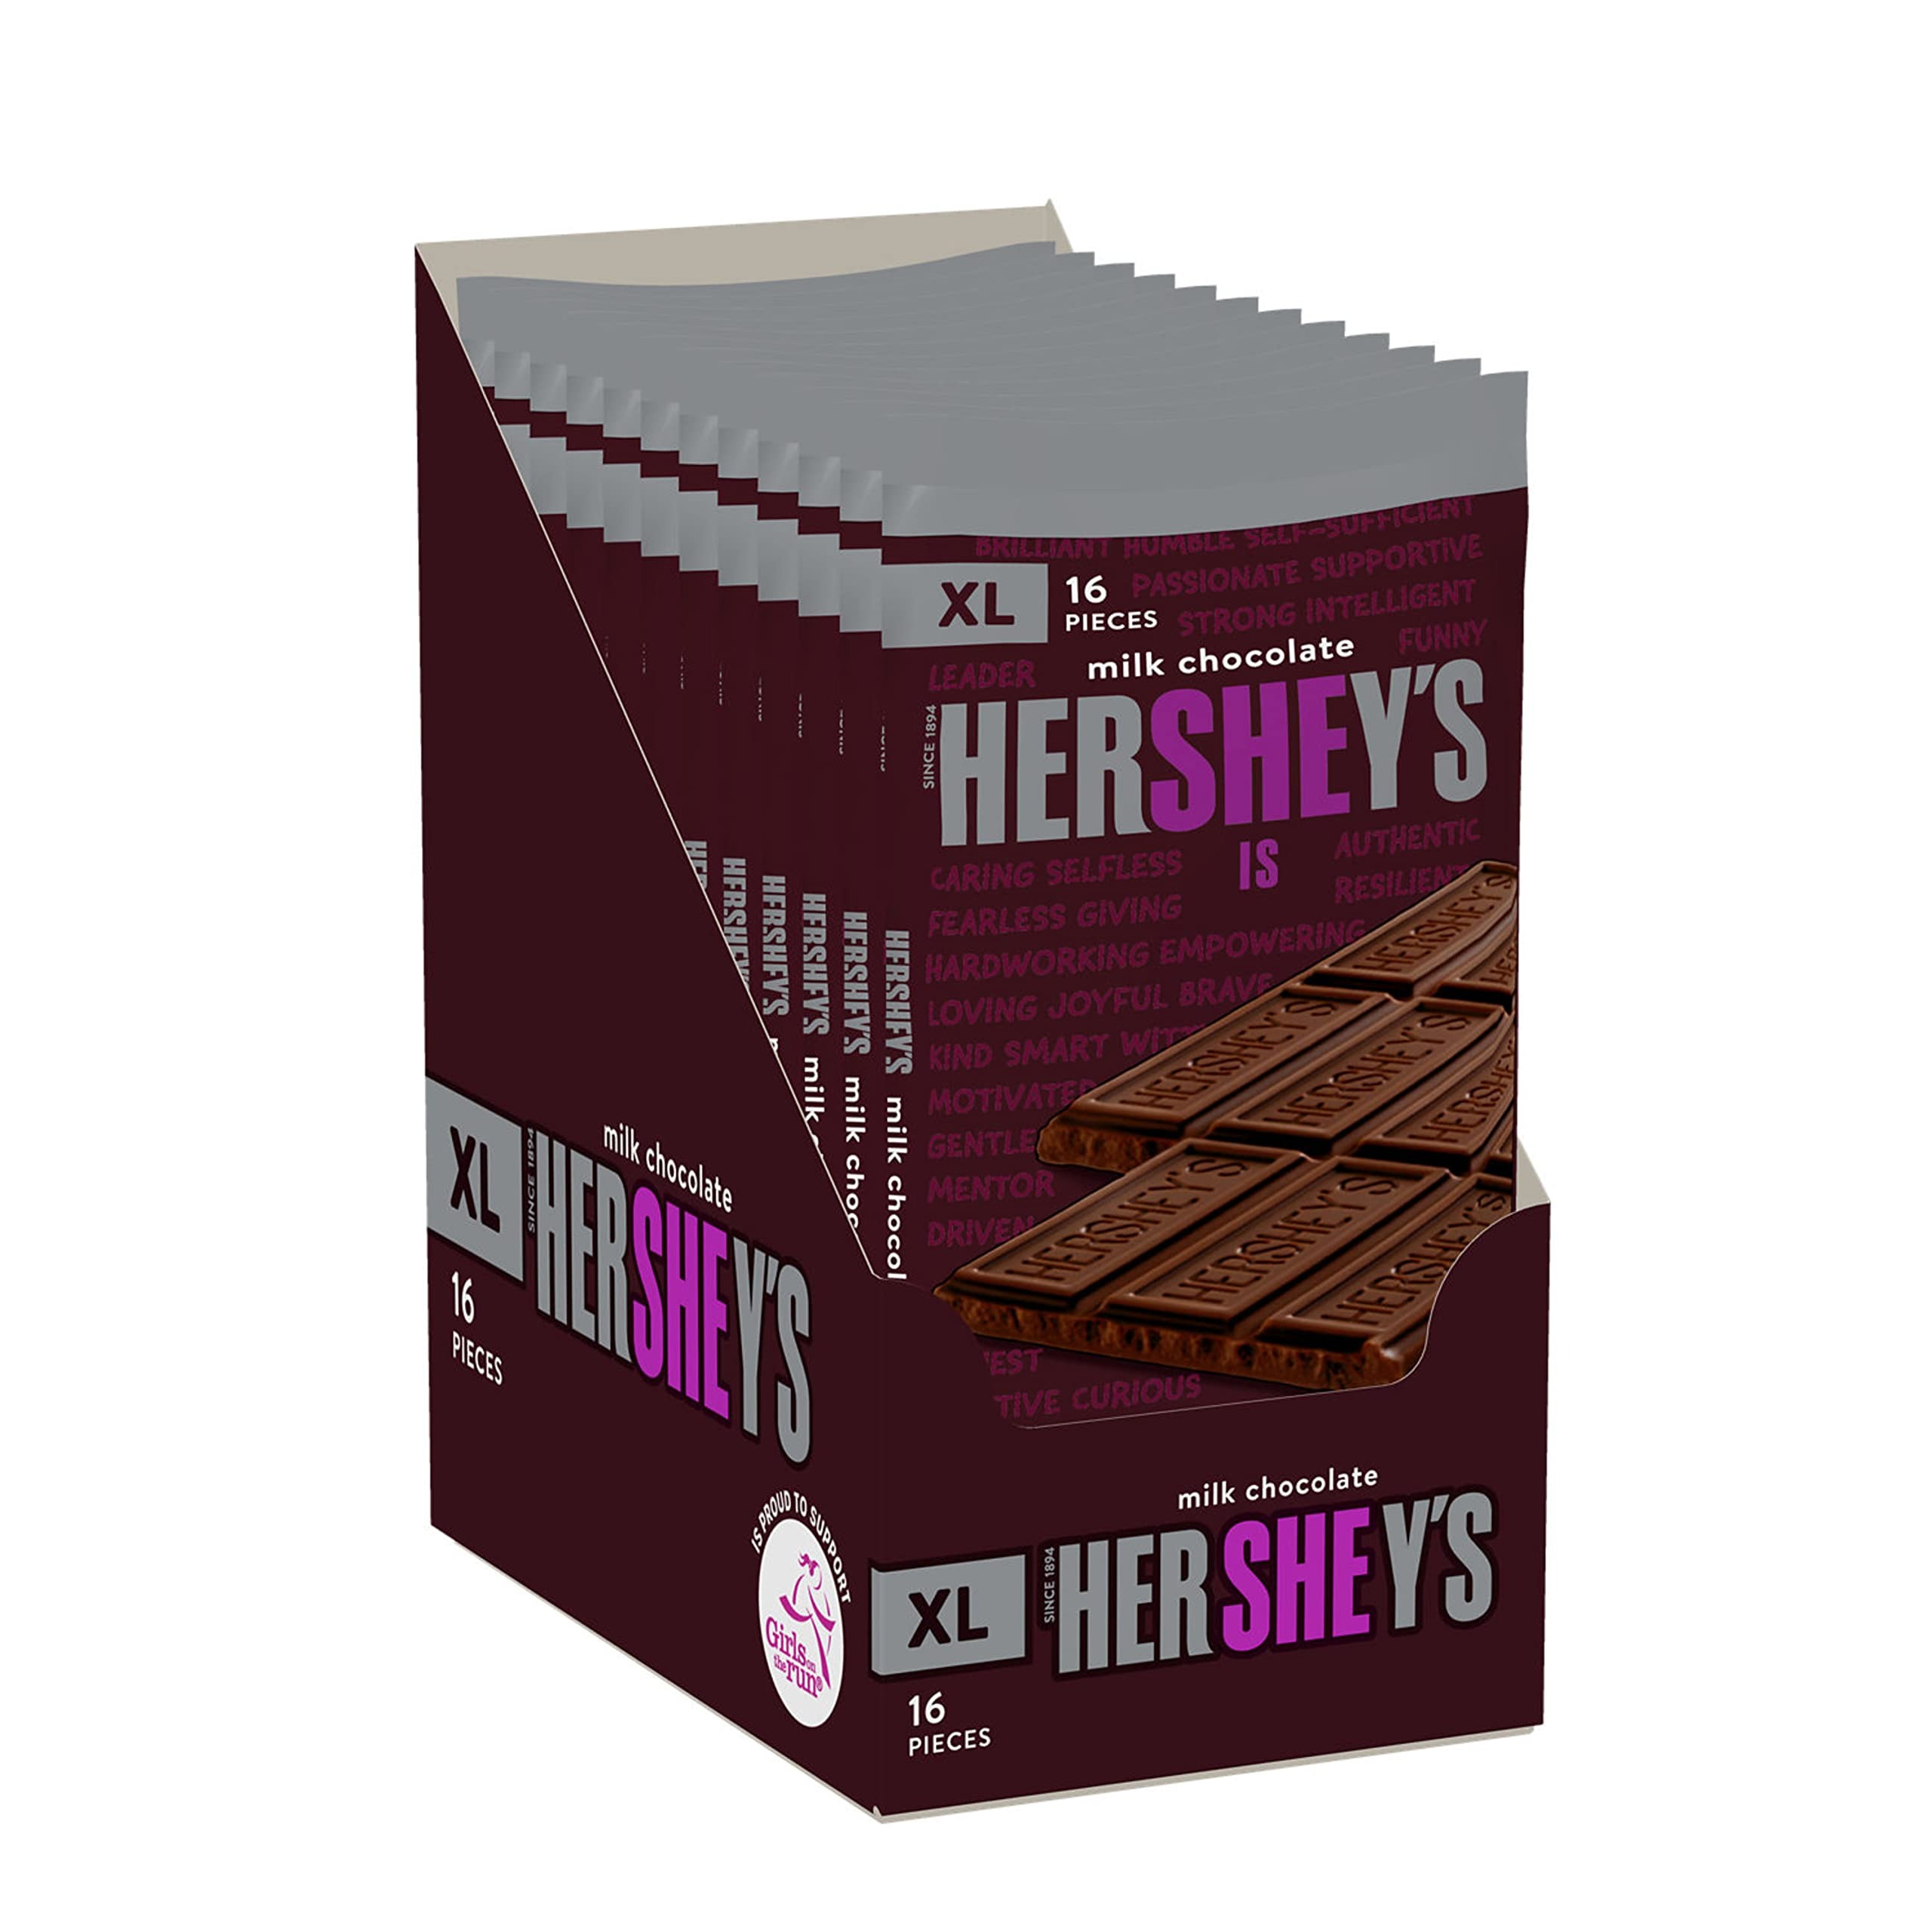
Item Name: HERSHEY'S Celebrate SHE IS, 4.4 oz., 12 ct.
Bullet Point 1: Contains twelve (12) 4.4 oz packs
Bullet Point 2: Bring your snacking, gift-giving, movie night and s'mores games to the next level with smooth, rich HERSHEY'S milk chocolate
Bullet Point 3: Kosher-certified milk chocolate bulk candy individually wrapped in extra-large bars for lasting freshness and on-the-go snacking during any adventure
Bullet Point 4: Perfect for Mother's Day celebrations, back to school preparation and birthday parties
Bullet Point 5: Rich, flavorful chocolate for those looking for Christmas, Valentine's Day, Halloween or Easter candy
Value: 12.0
Unit: Count

Price: 2.49